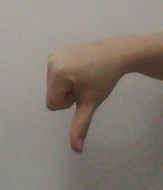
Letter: waw